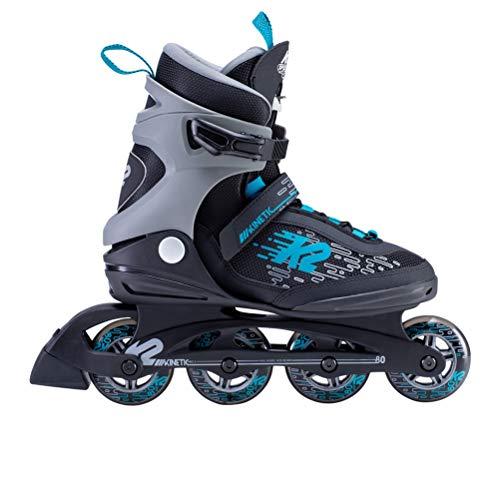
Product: K2 Skate Men's Kinetic 80 Pro Inline Skate
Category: Sports & Outdoors | Outdoor Recreation | Skates, Skateboards & Scooters | Inline & Roller Skating | Inline Skates
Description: Great Condition.
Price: $99.95
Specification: Product Dimensions:         4.9 x 21.8 x 14.8 inches    |Shipping Weight: 7.3 pounds (View shipping rates and policies)|ASIN: B07W6QMCVY|Item model number: I200200701